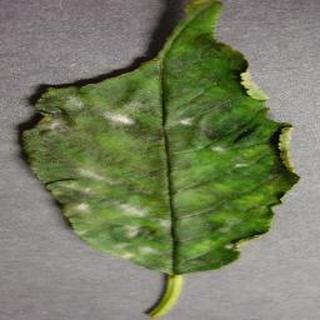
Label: cherry_powdery_mildew